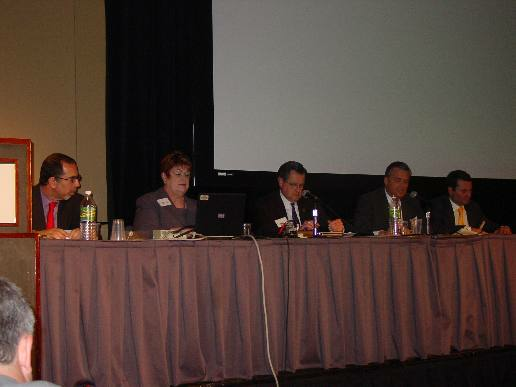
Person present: Yes